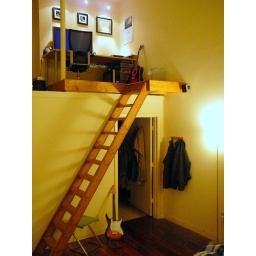
standing by the window in the bedroom, looking at the loft